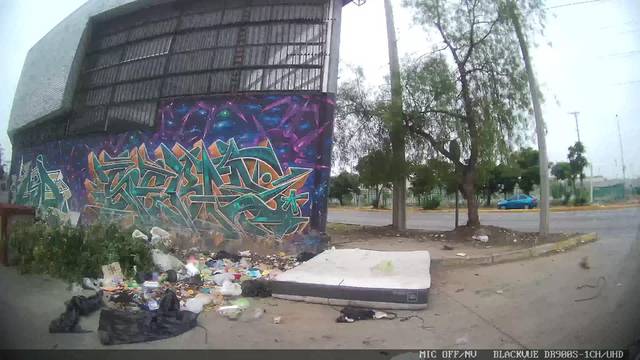
Region: Chile
Coordinates: -33.477, -70.661